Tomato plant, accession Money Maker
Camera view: bottom (45 deg); turntable rotation: 330 degrees
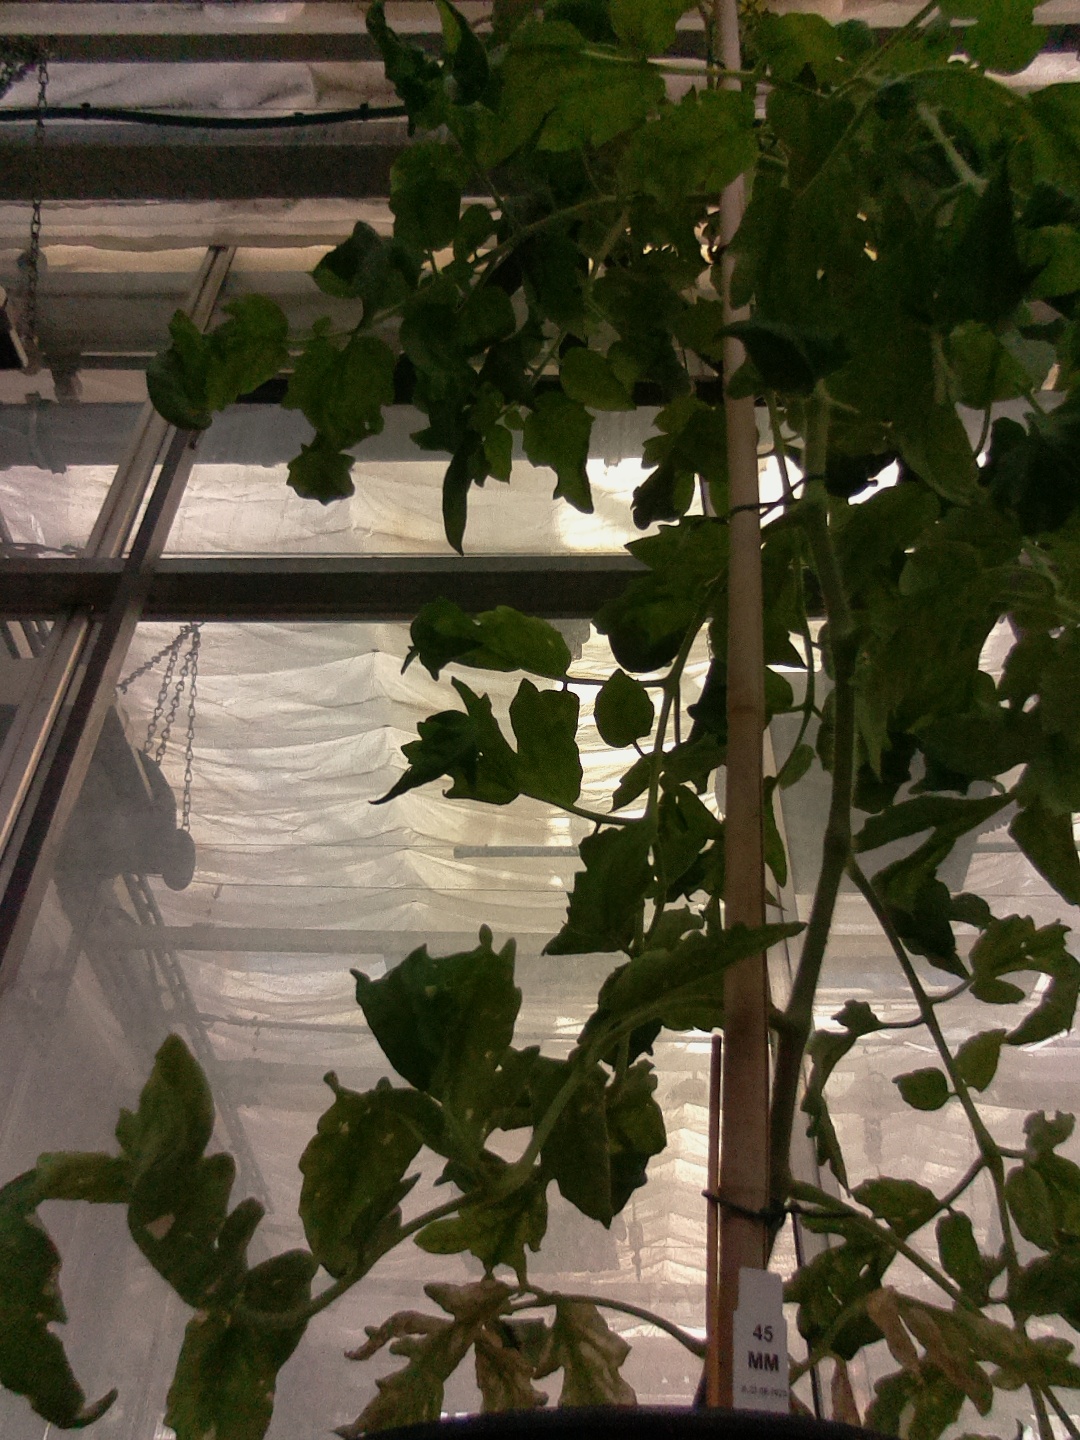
BBCH growth stage 66: Full flowering, 60%-70% of flowers open, more petals falling